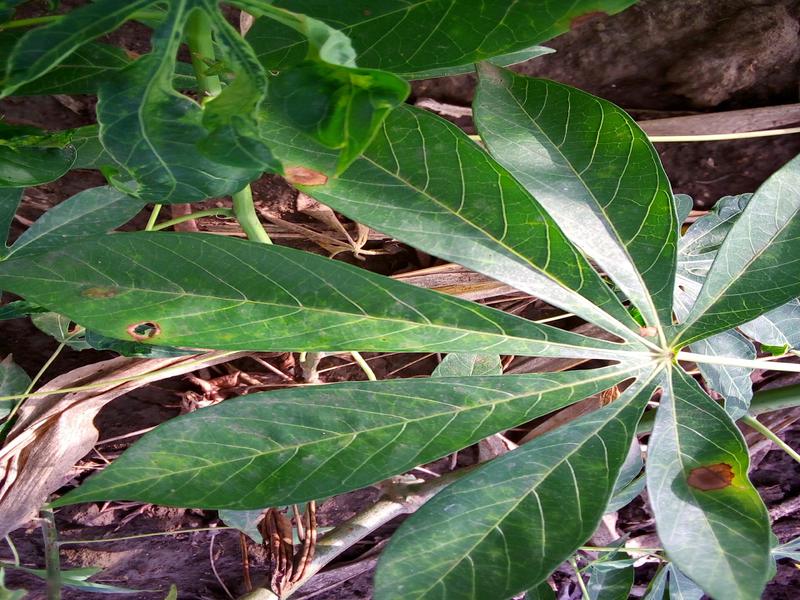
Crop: cassava
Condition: healthy